Indiana Pacers

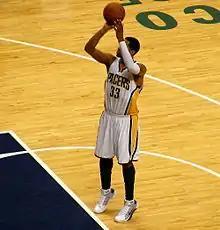
Danny Granger led the team in scoring for five consecutive seasons

The team went on to draft Danny Granger 17th overall in the 2005 NBA draft. During the 2005–06 season, the Pacers traded Ron Artest to the Sacramento Kings in exchange for Peja Stojaković. Despite the loss of Reggie Miller, the Artest saga, and many key injuries, the Pacers made the playoffs in 2006 for the 14th time in 15 years. They also were the only road team to win game 1 of a first-round playoff series. However, New Jersey won game 2 to tie the series at 1–1, heading back to Indiana. In game 3, Jermaine O'Neal scored 37 points, as the Pacers regained a 2–1 series lead. The Nets, however, won games four and five to take a 3–2 series lead. In game 6, Anthony Johnson scored 40 points, but the Pacers' season came to an end as the Nets won 96–90.